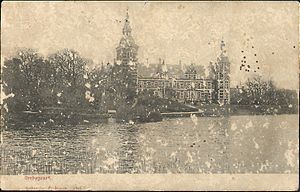
Orebygård
Postkort fra begyndelsen af 1900-tallet
Orebygård på Lolland
Orebygaard er en gammel hovedgård, som nævnes første gang i 1231. Gården ligger i Sakskøbing Landsogn, Musse Herred, Maribo Amt, Guldborgsund Kommune. Hovedbygningen er opført i 1578-1587 ved Hans van Steenwinckel den ældre og ombygget i 1872-1874 ved Ove Petersen. Hovedbygningen og parken på 10 hektar blev i 2001 solgt fra godset, og tilhører nu Hans Michael Jebsen.